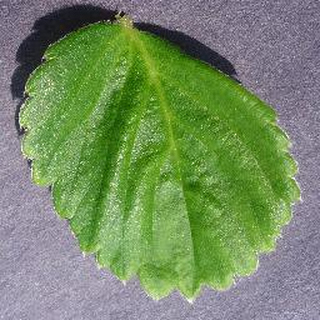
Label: healthy_strawberry